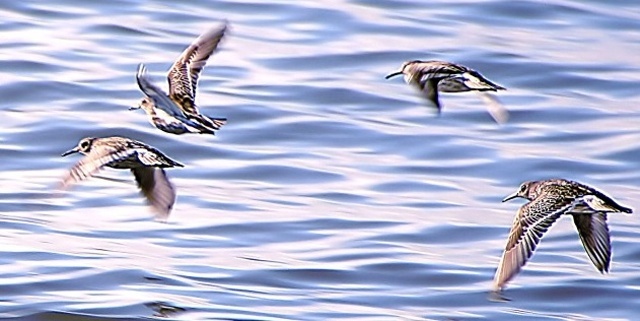
Label: not_food